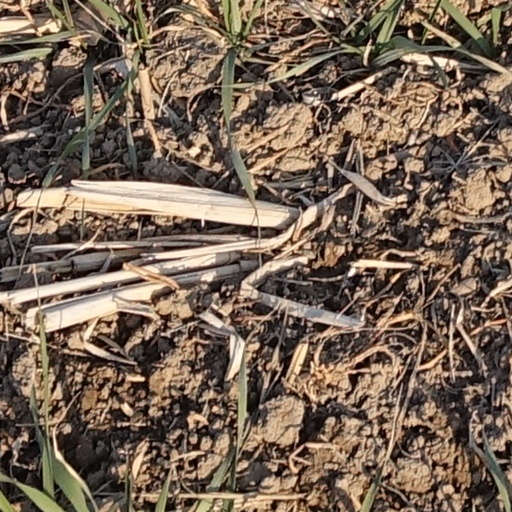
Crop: wheat